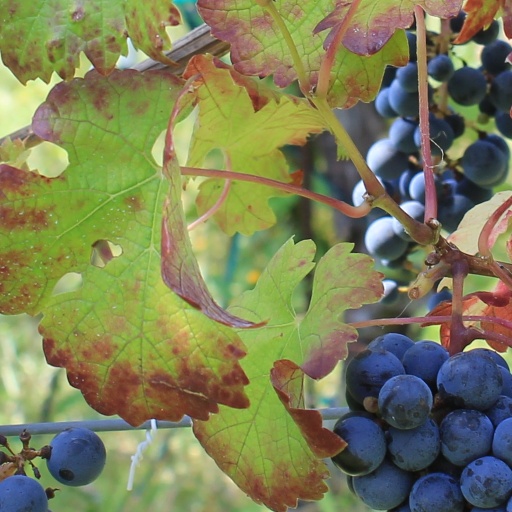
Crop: grape